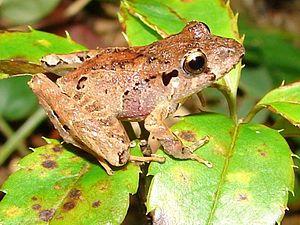
Ischnocnema henselii est une espèce d'amphibiens de la famille des Brachycephalidae.